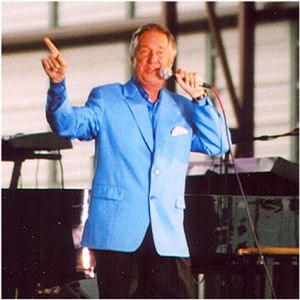
Neil Sedaka
Neil Sedaka er en amerikansk popsanger, pianist og sangskriver, som ofte associeres med Brill Building. Han skrev sammen med Howard Greenfield flere hitsange til sig selv og andre. Sedakas stemme når tenor og alt.